Serbs of Croatia

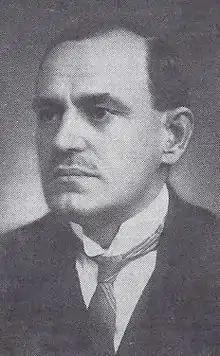
Svetozar Pribićević, one of the founders of the Croat-Serb Coalition and Vice President of the State of Slovenes, Croats and Serbs

Among the oldest Eastern Orthodox churches in Croatia are the monasteries of Krupa, Krka and Dragović, and other smaller churches (in settlements Kula Atlagića, Pađene, Golubić, Miranje, Biljane, Ostrovica, Karin, Biovičino Selo, Đevrske, Kistanje, Žagrović, Radučić, Mokro Polje, Benkovac, Dragišić-Grabovci, Bratiškovci, Kosovo-Markovac, Morpolača, Žegar, Plavno, Drniš, Ervenik, Kolarina, Brgud, Vrbnik, Kričke, Islam Grčki, Dobropoljci among others). These churches were converted to Eastern Orthodoxy in the mid-16th century and later, during the Ottoman period were forbidden to build new Christian churches. The claim by Nikodim Milaš that they date back to the 14-15th century is controversial and unlikely, as they display Romanesque and Gothic architectural features that are unusual for Byzantine-Orthodox churches. Additionally, Eastern Orthodoxy did not exist in Croatia before the Ottoman conquest, which further challenges such dating of these churches.